House and Land

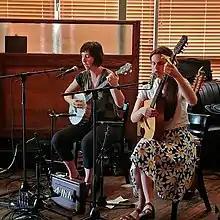
House and Land perform in July 2017

House and Land is a two-person experimental Appalachian old-time music band based in Asheville, North Carolina. The band members are guitarist and multi-instrumentalist Sarah Louise Henson and fiddler/banjoist Sally Anne Morgan. Both musicians contribute to vocals. They have two albums, the self-titled "House and Land", released in June 2017, and "Across the Field", released in June 2019. Their first album received a very positive 83 aggregate score on Metacritic and was named the 25th best album of 2017 by "Magnet" magazine, while their second received an 84 and was named Folk Album of the Month by "The Guardian".